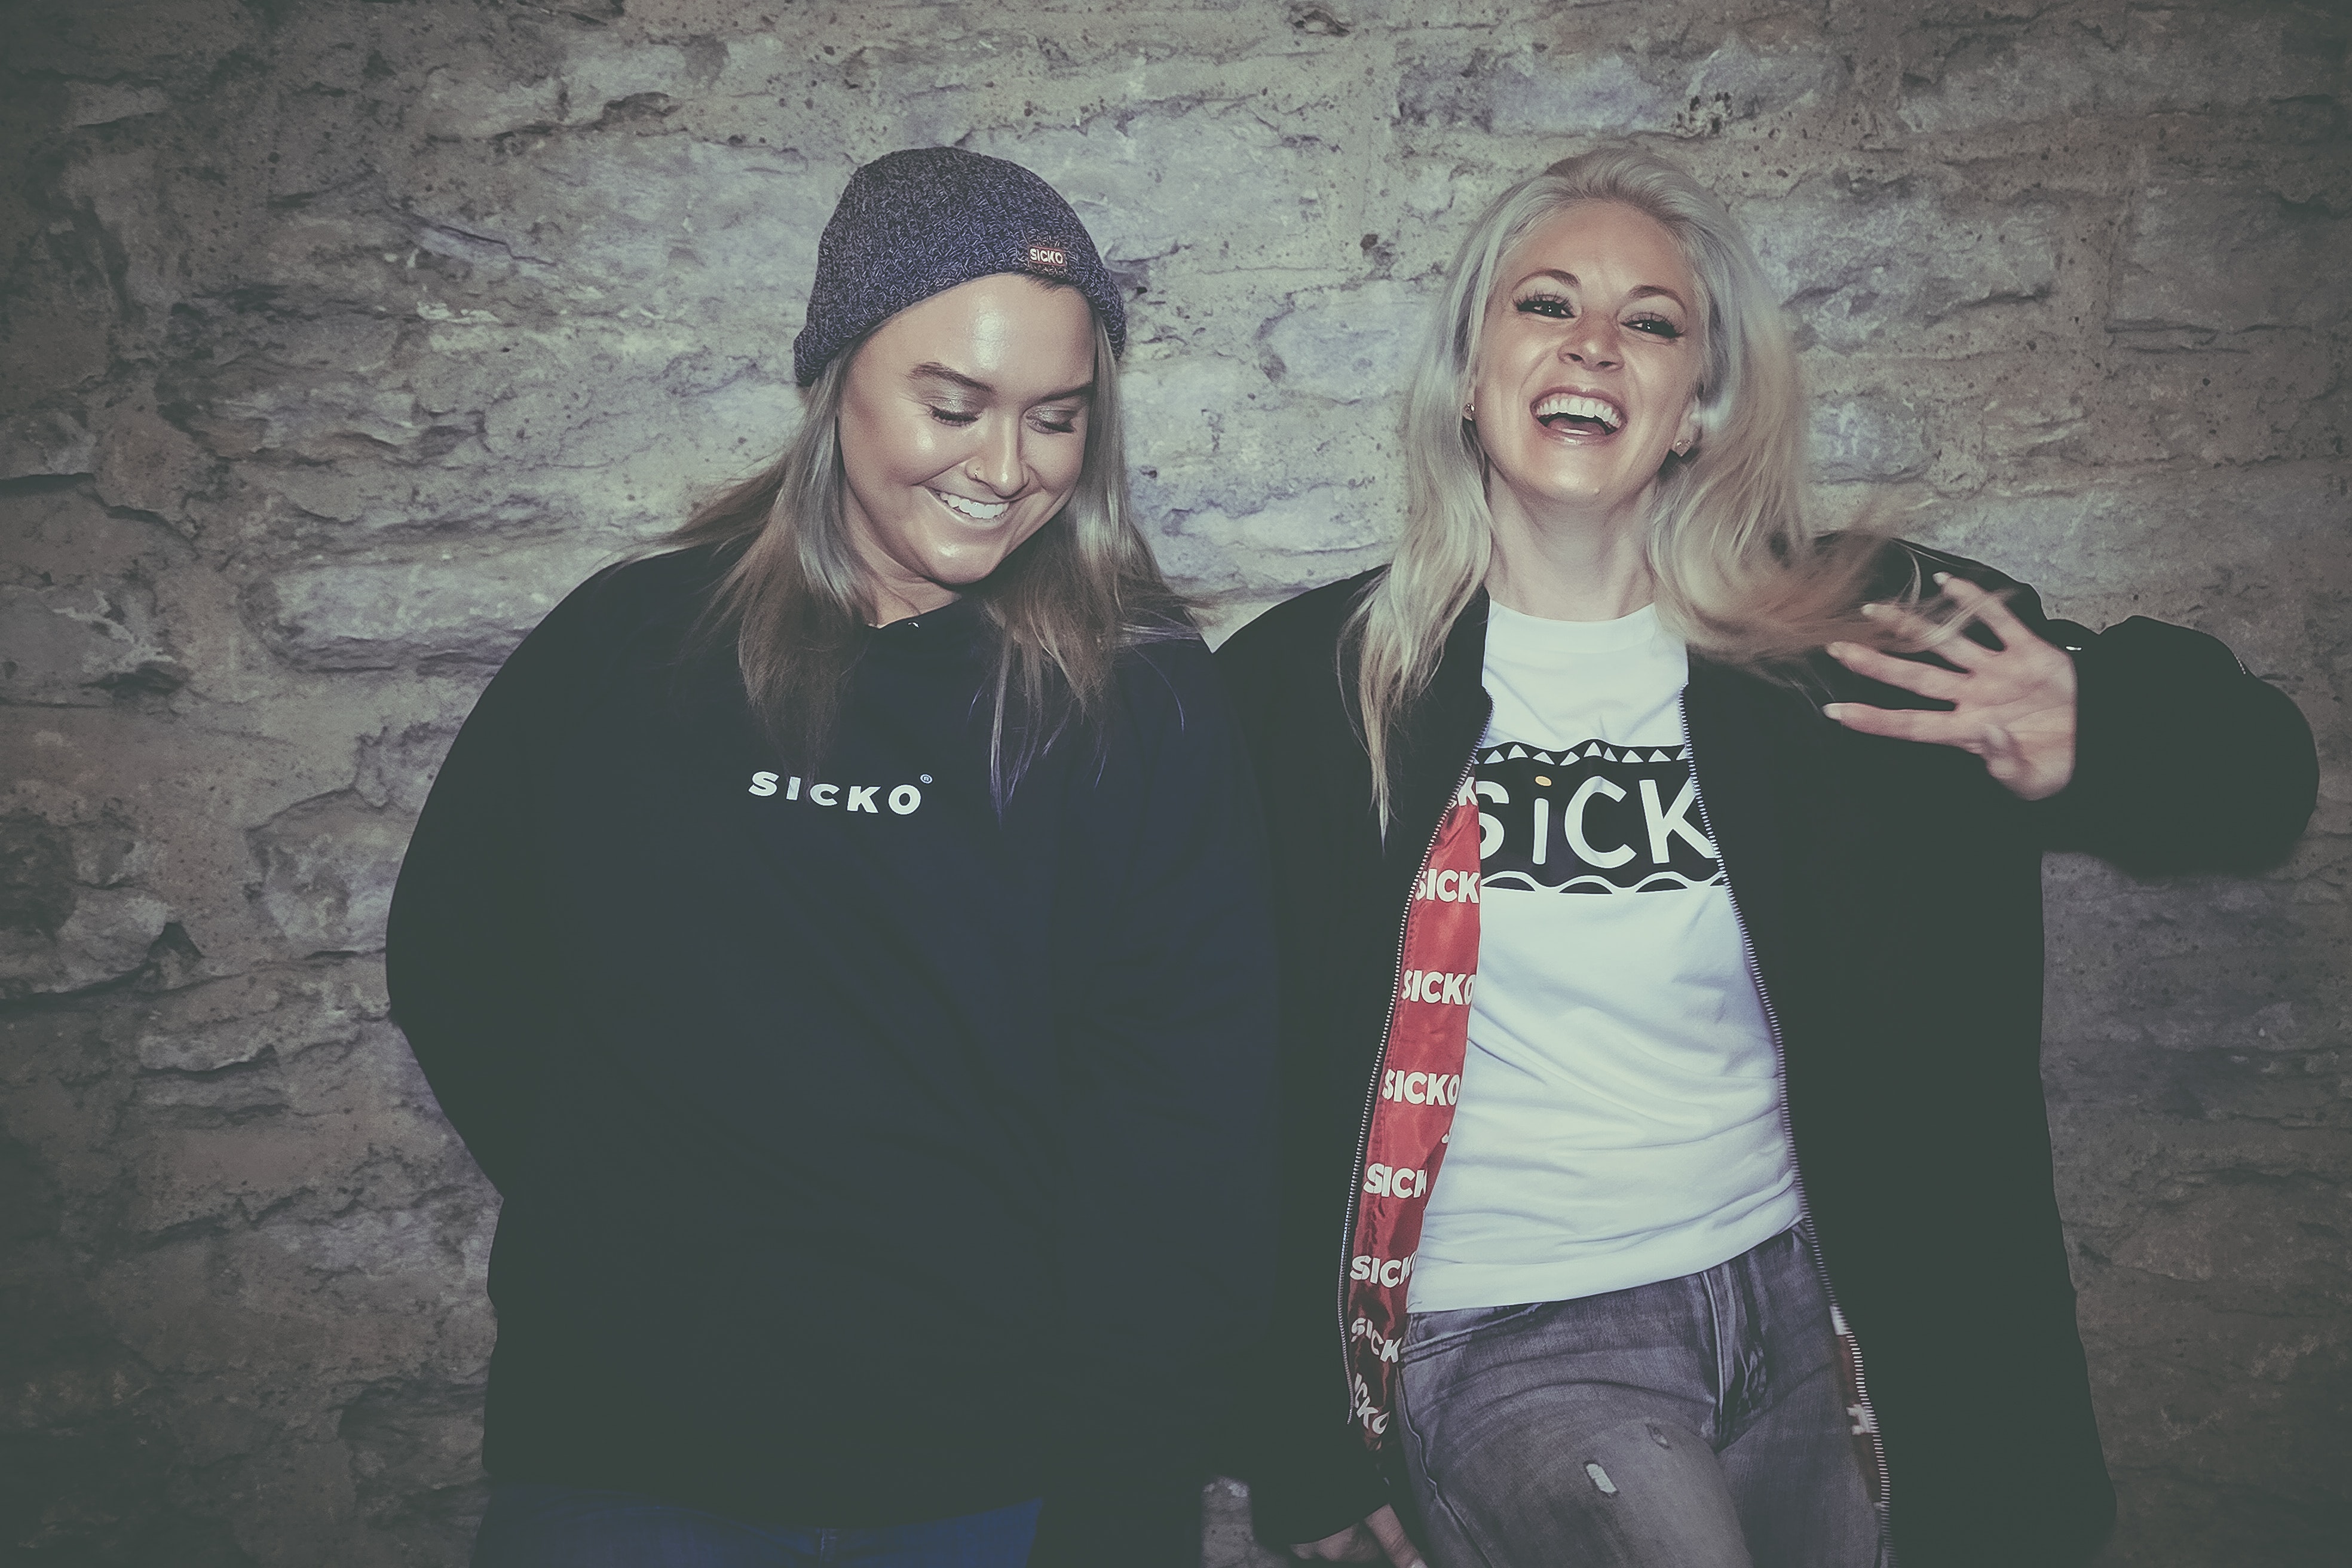
head, cool, fun, t shirt, friendship, smile, blond, beanie, photography, outerwear, mouth, flash photography, top, gesture, cap, style